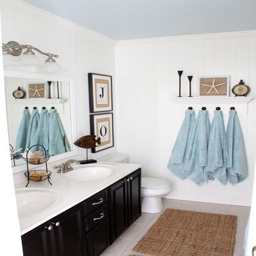
call me old fashioned but if you reverse the wall and ceiling color i 'd like it a lot better